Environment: real
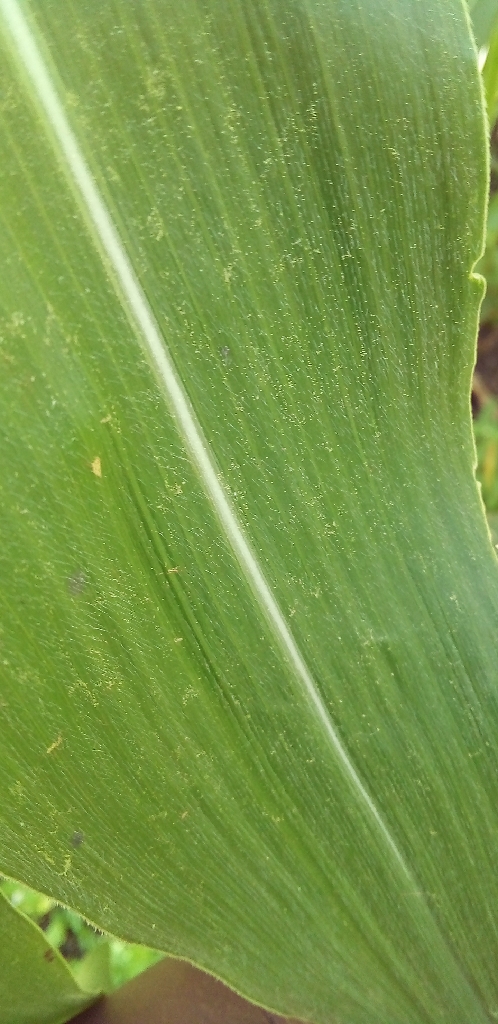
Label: healthy